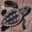
Label: turtle